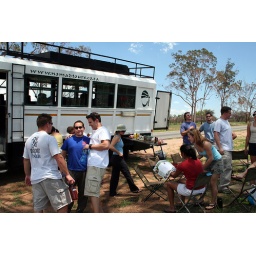
Jimmy has all kinds of surprises - tables built-in, camping chairs stashed, big fridge in the back